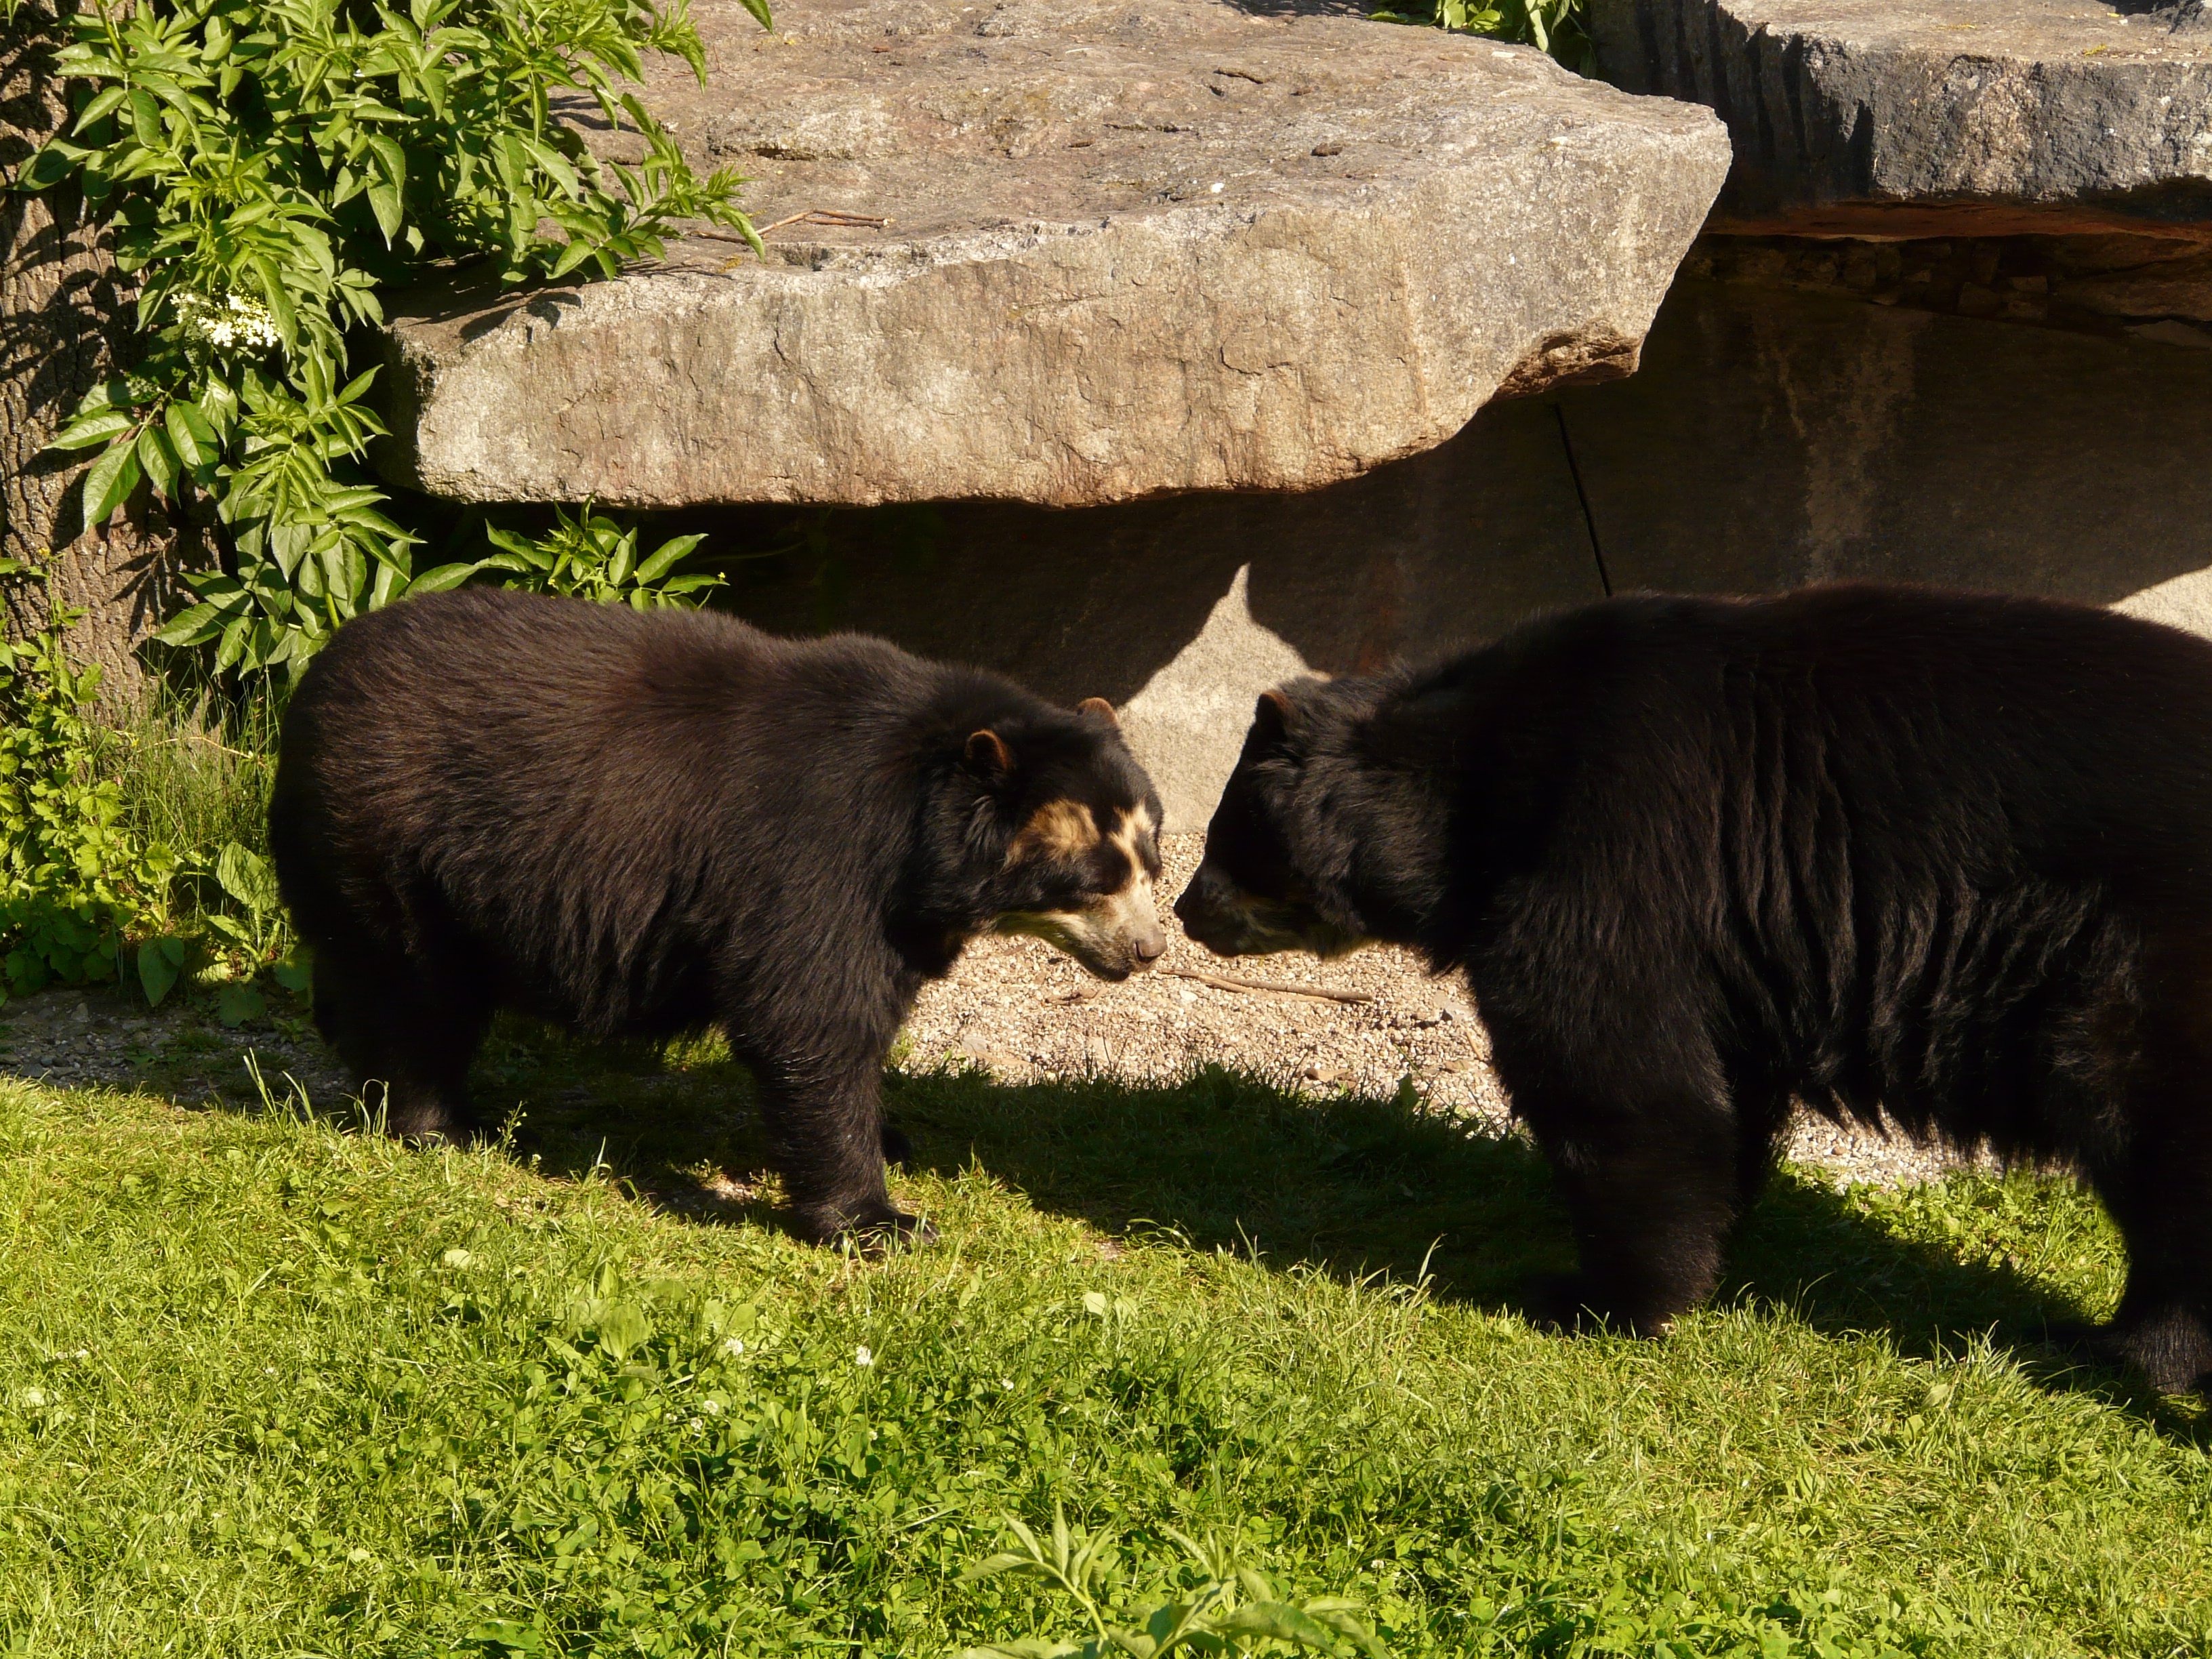
animal, bear, wildlife, zoo, mammal, predator, fauna, family, vertebrate, creature, spectacled bear, andean bear, american black bear, predator kind, ursidae, tremarctos ornatus, short snout bear